Sarah MacDonald (musician)

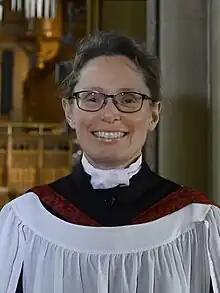
MacDonald in 2019

Sarah Elizabeth Arwen MacDonald (born 22 November 1968) is a Canadian-born organist, conductor, and composer, living in the United Kingdom, and currently holds the positions of Fellow and Director of Music at Selwyn College, Cambridge, and Director of the girl choristers at Ely Cathedral. She has been at Selwyn since 1999, and is the first woman to hold such a post in an Oxbridge Chapel. In 2018 MacDonald was given the honorary award of Associate of the Royal School of Church Music (ARSCM).